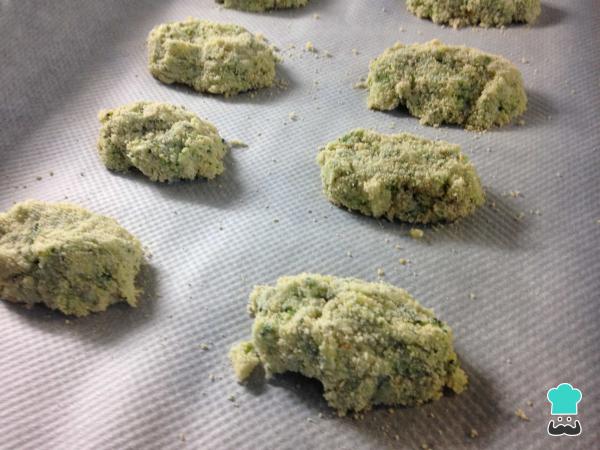
Forma las croquetas con las manos y rebózalas con un poco de pan rallado. Recuerda que si las vas a cocinar fritas, tendrás que pasarlas primero por huevo batido. Colócalas en una bandeja forrada con papel para horno y cocina las croquetas de brócoli al horno a unos 170 ºC.Truco: Si no quieres hacerlas veganas, te recomendamos hacer las croquetas de brócoli y queso añadiendo un trozo en el centro y cubriéndolo con la masa.